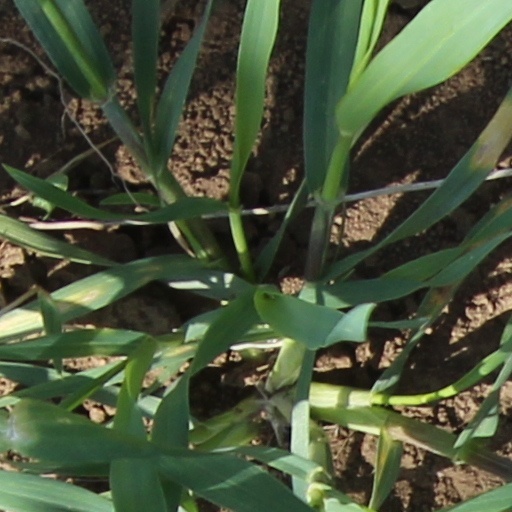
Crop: wheat